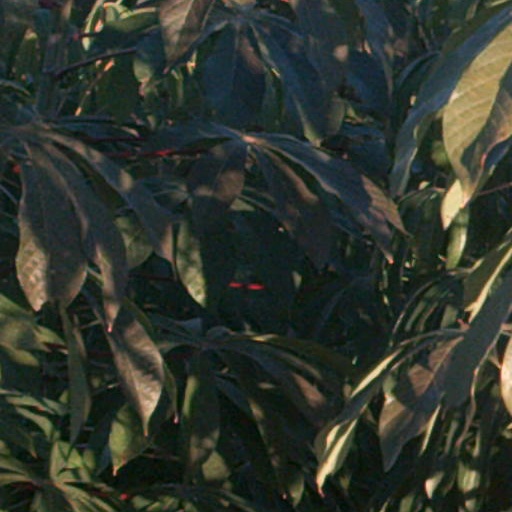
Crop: cassava